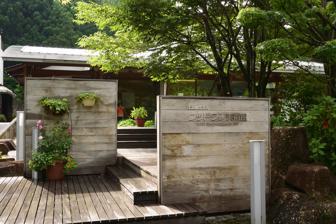
Building: Wood One Museum of Art
Country: Japan
Year built: 1996
Building in Hiroshima Prefecture, Japan Wood One Museum of Art ウッドワン美術館 General information Address 4278 Yoshiwa Town or city Hatsukaichi , Hiroshima Prefecture Country Japan Coordinates 34°29′56″N 132°08′37″E / 34.498768°N 132.143685°E / 34.498768; 132.143685 Opened September 1996 Website www .woodone-museum .jp Wood One Museum of Art ( ウッドワン美術館 , Uddo-Wan Bijutsukan ) opened in Hatsukaichi , Hiroshima Prefecture , Japan in 1996. The collection of some 800 works acquired by the Wood One Company ( 株式会社ウッドワン ) centres around Modern Japanese Painting, Meissen porcelain , Art Nouveau glass, Qing ceramics, and Satsuma ware of the Bakumatsu and Meiji periods , and includes paintings by Kishida Ryūsei , Renoir , and Van Gogh . See also Wikimedia Commons has media related to Woodone Museum of Art . List of Cultural Properties of Japan - paintings (Hiroshima) Hiroshima Prefectural Art Museum Itsukushima Jinja References